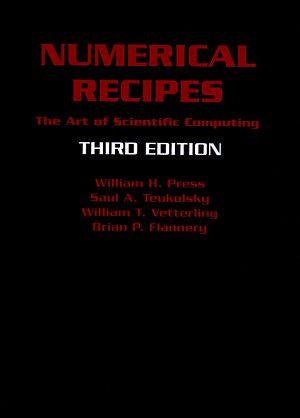
Numerical Recipes est le titre générique d'une série d'ouvrages sur les algorithmes et l'analyse numérique par William H. Press, Saul Teukolsky, William Vetterling et Brian Flannery. Édité dans de nombreuses éditions, les livres sont imprimés depuis 1986, la dernière édition datant de 2007.